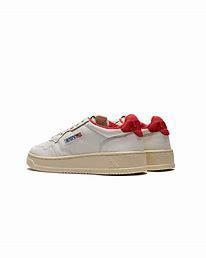
Brand: Autry
Model: Action Shoes 100